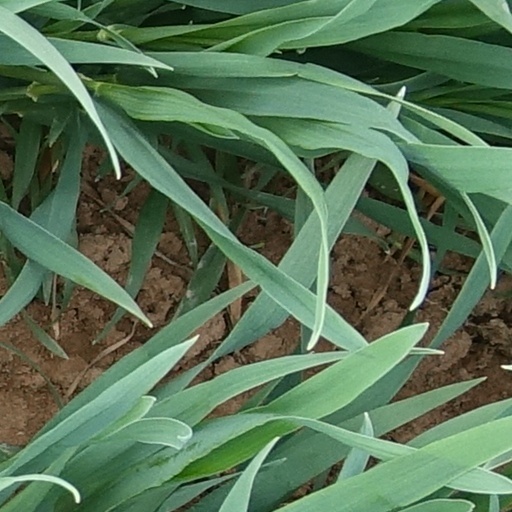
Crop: wheat